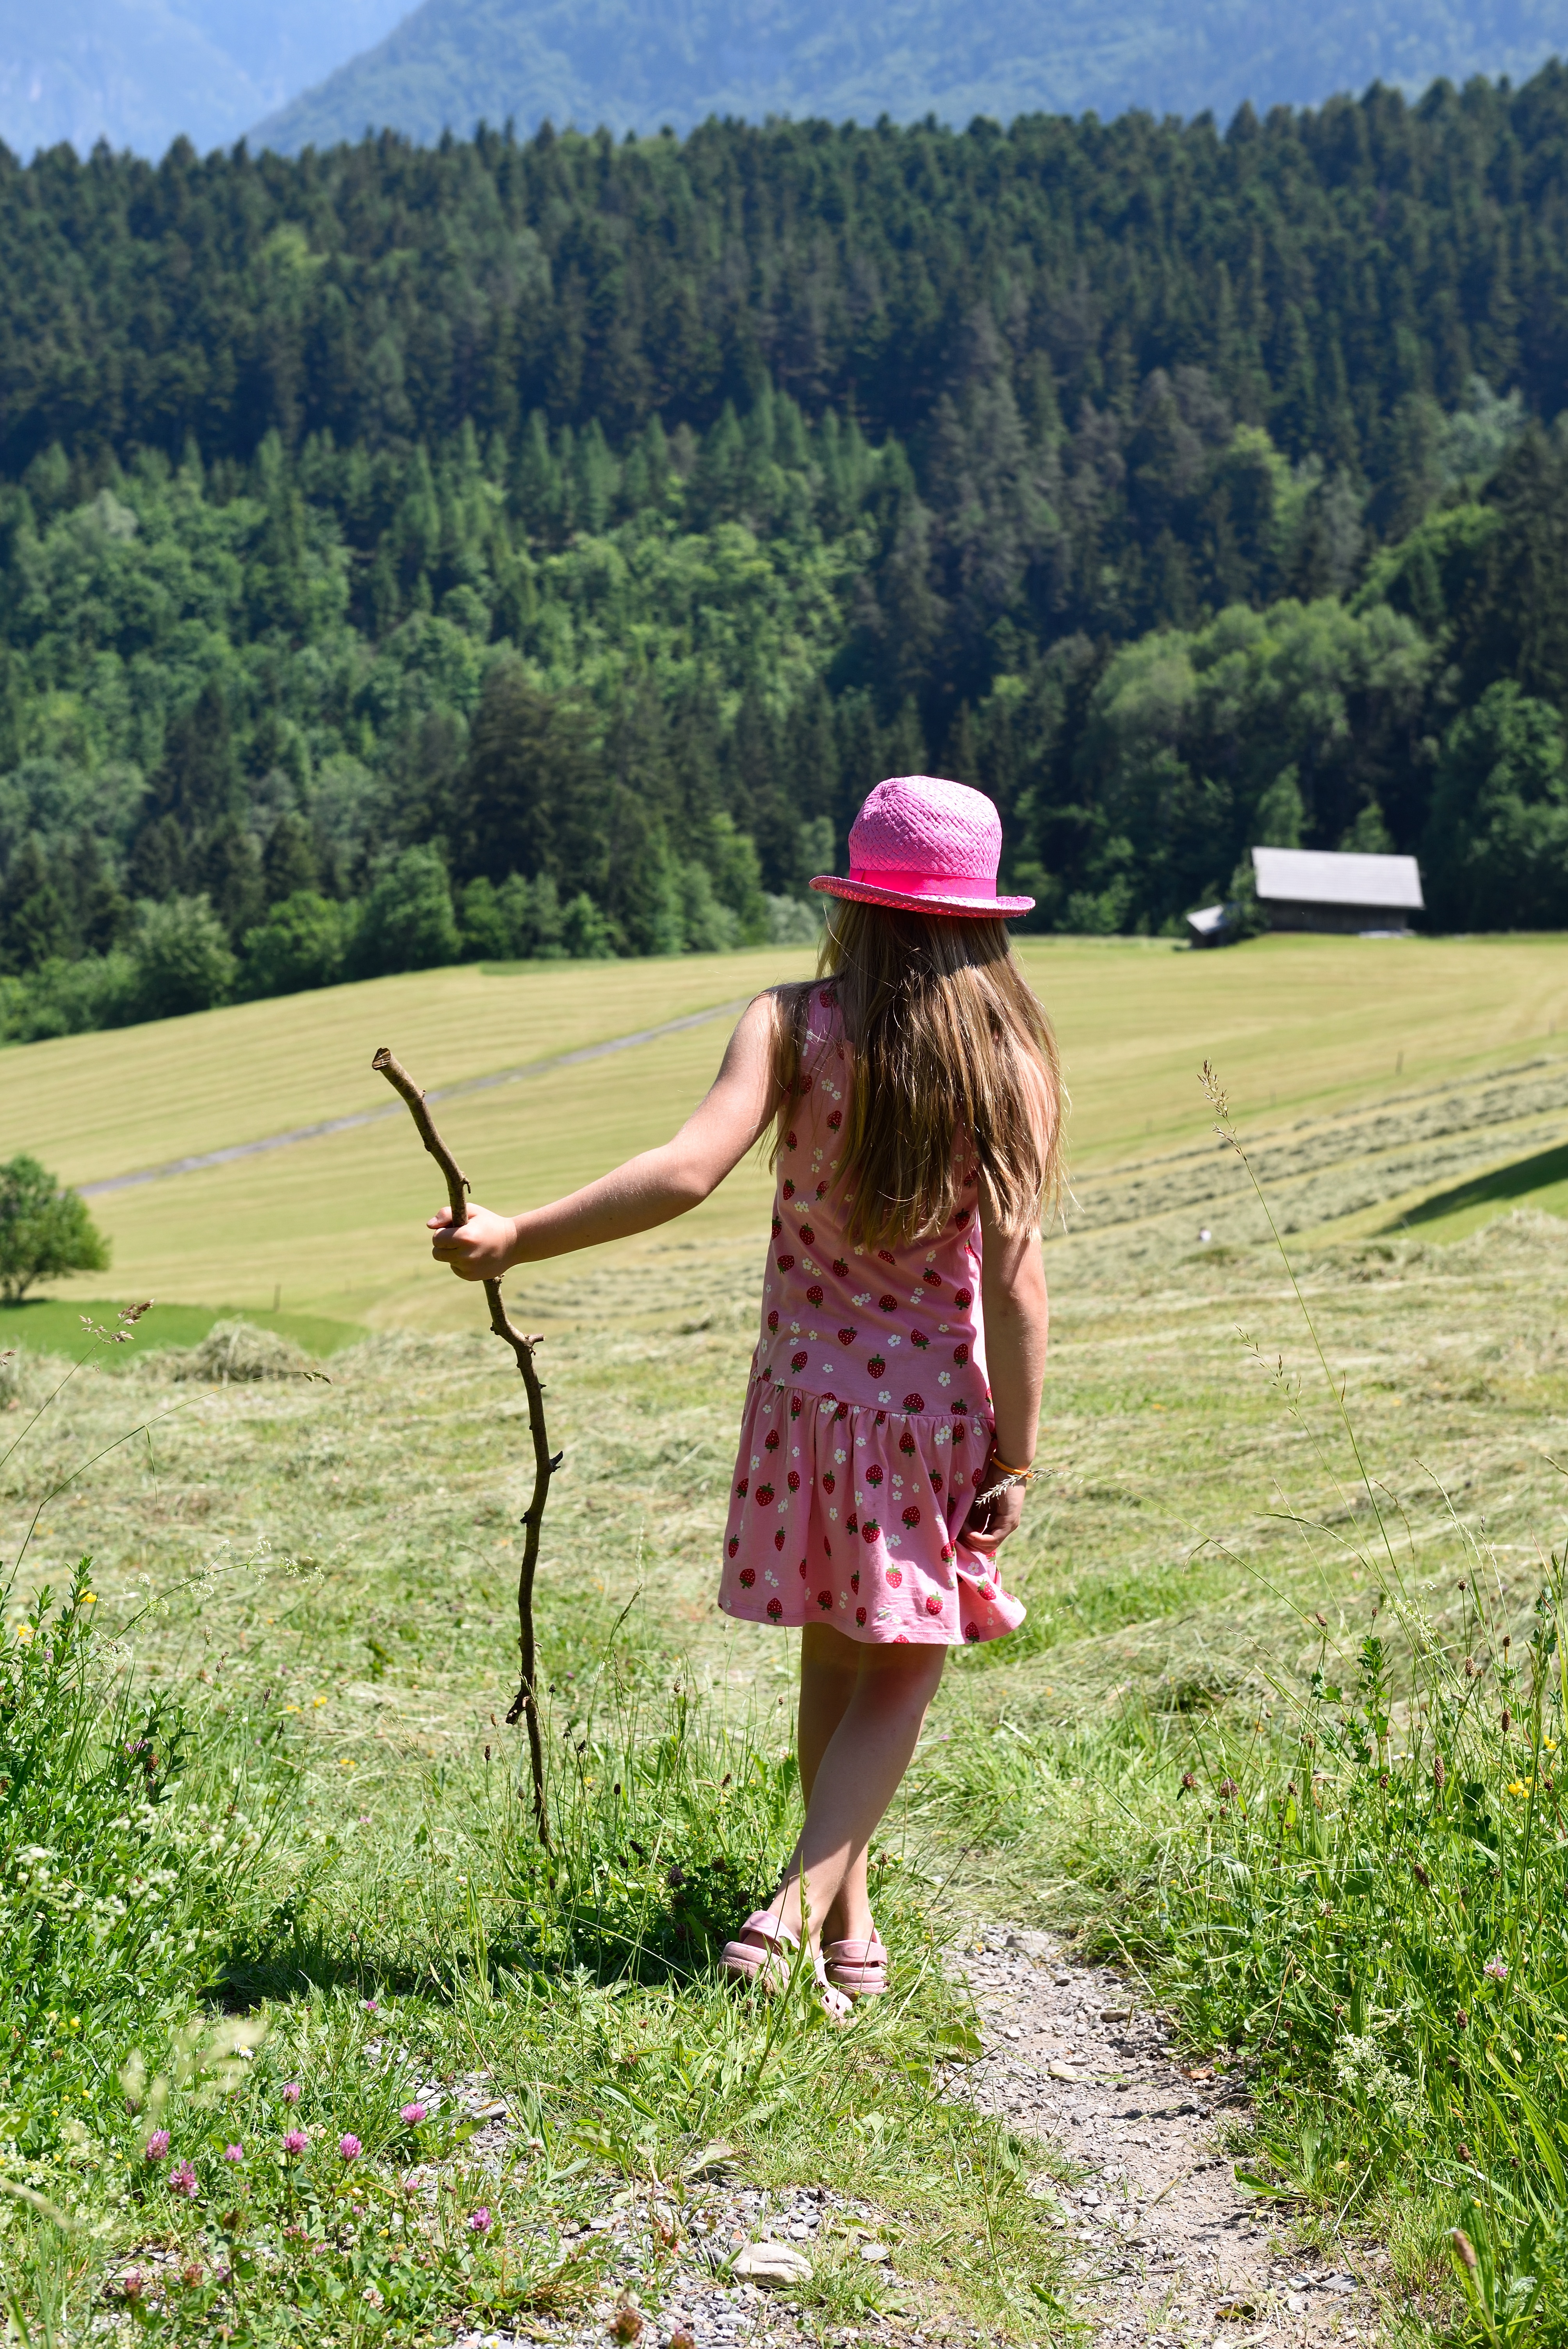
tree, nature, grass, walking, person, girl, hiking, trail, hay, field, meadow, flower, child, human, agriculture, habitat, rural area, natural environment